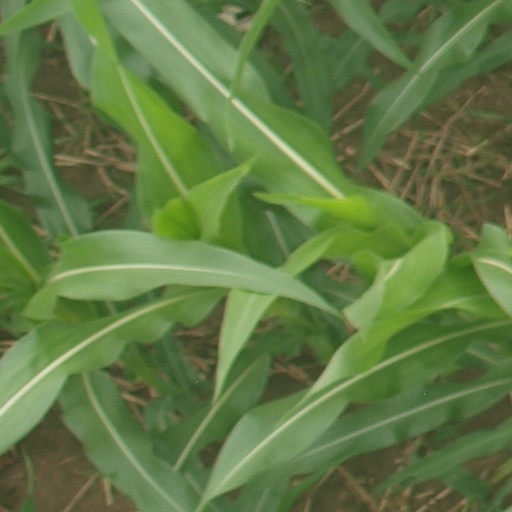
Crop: maize; corn